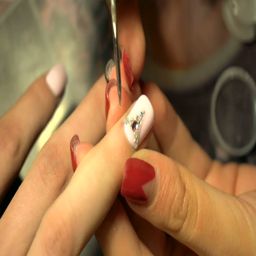
master corrects pebbles for decoration on the nail